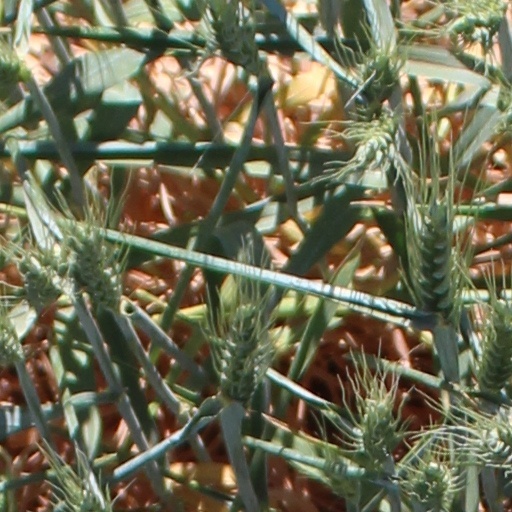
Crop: wheat